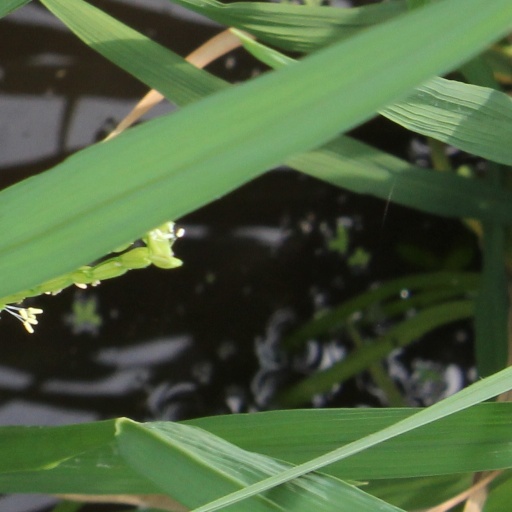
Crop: rice